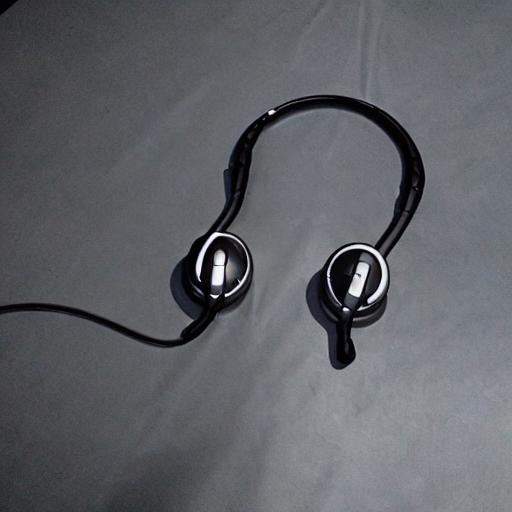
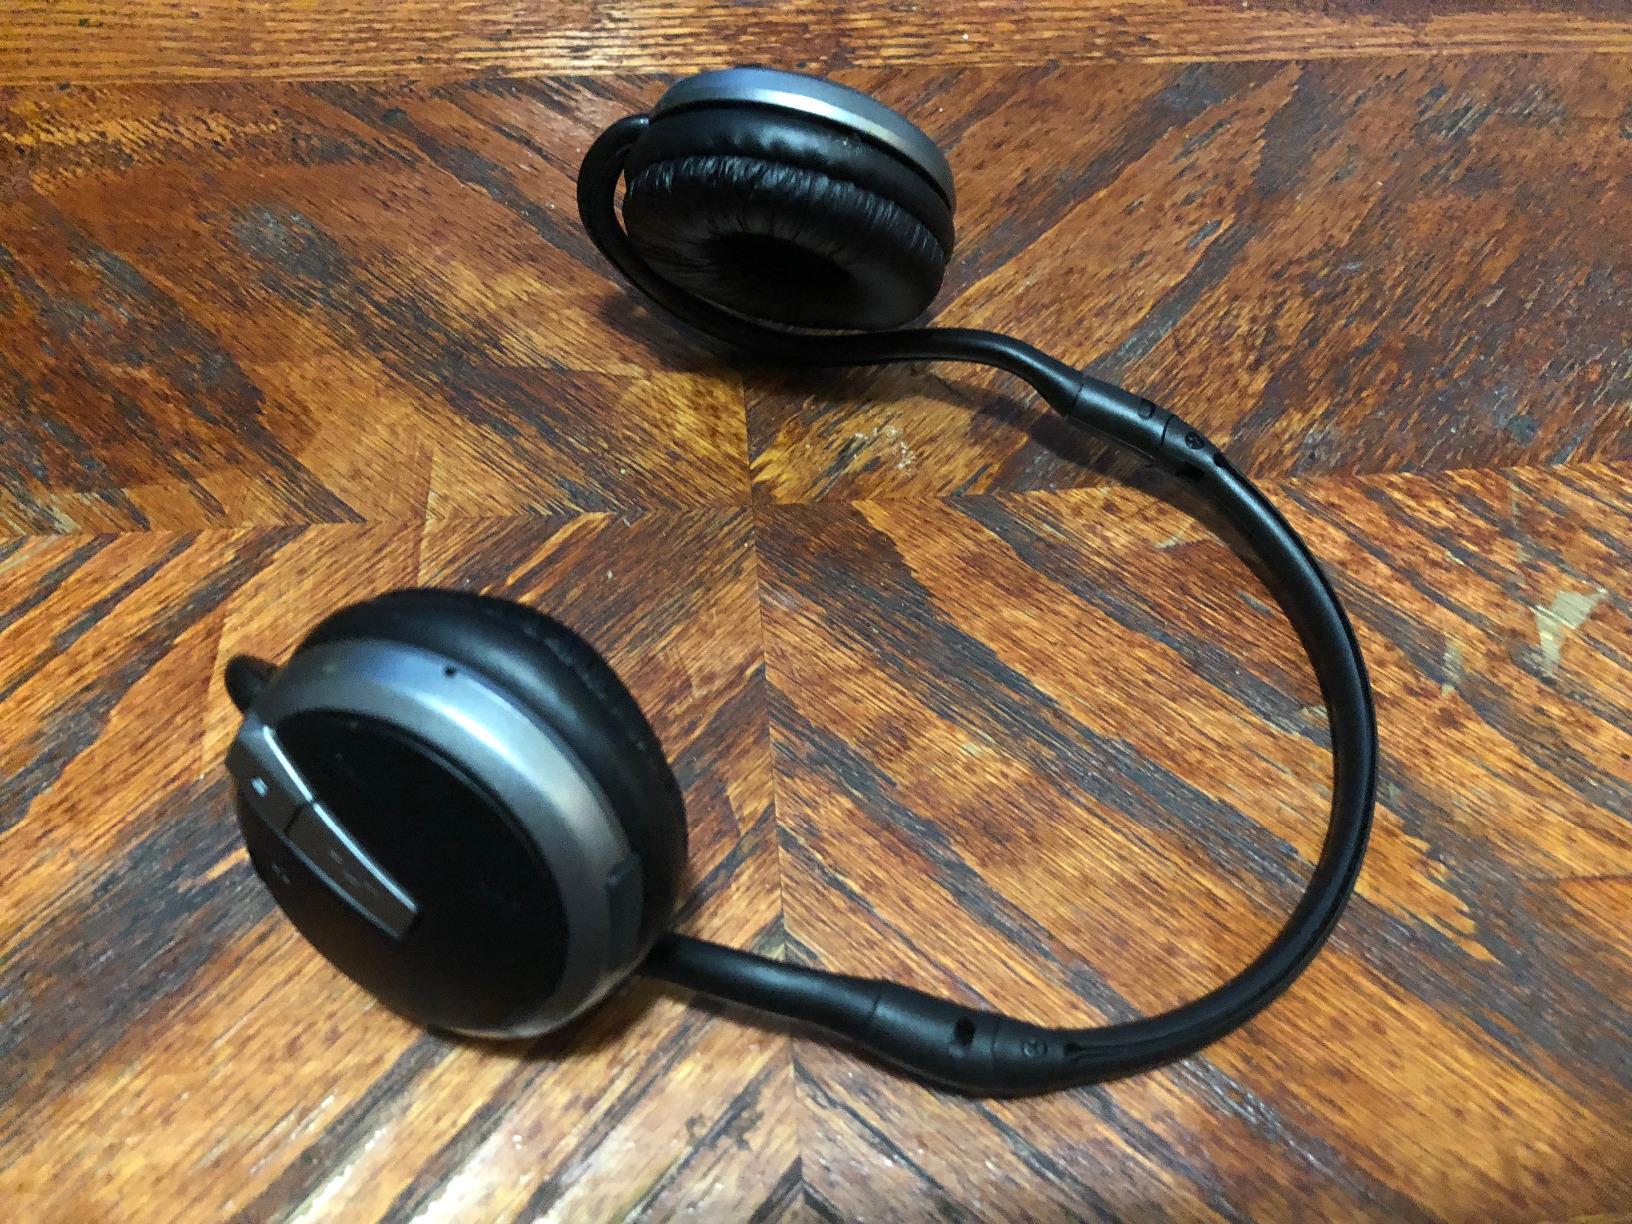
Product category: headphones
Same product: no